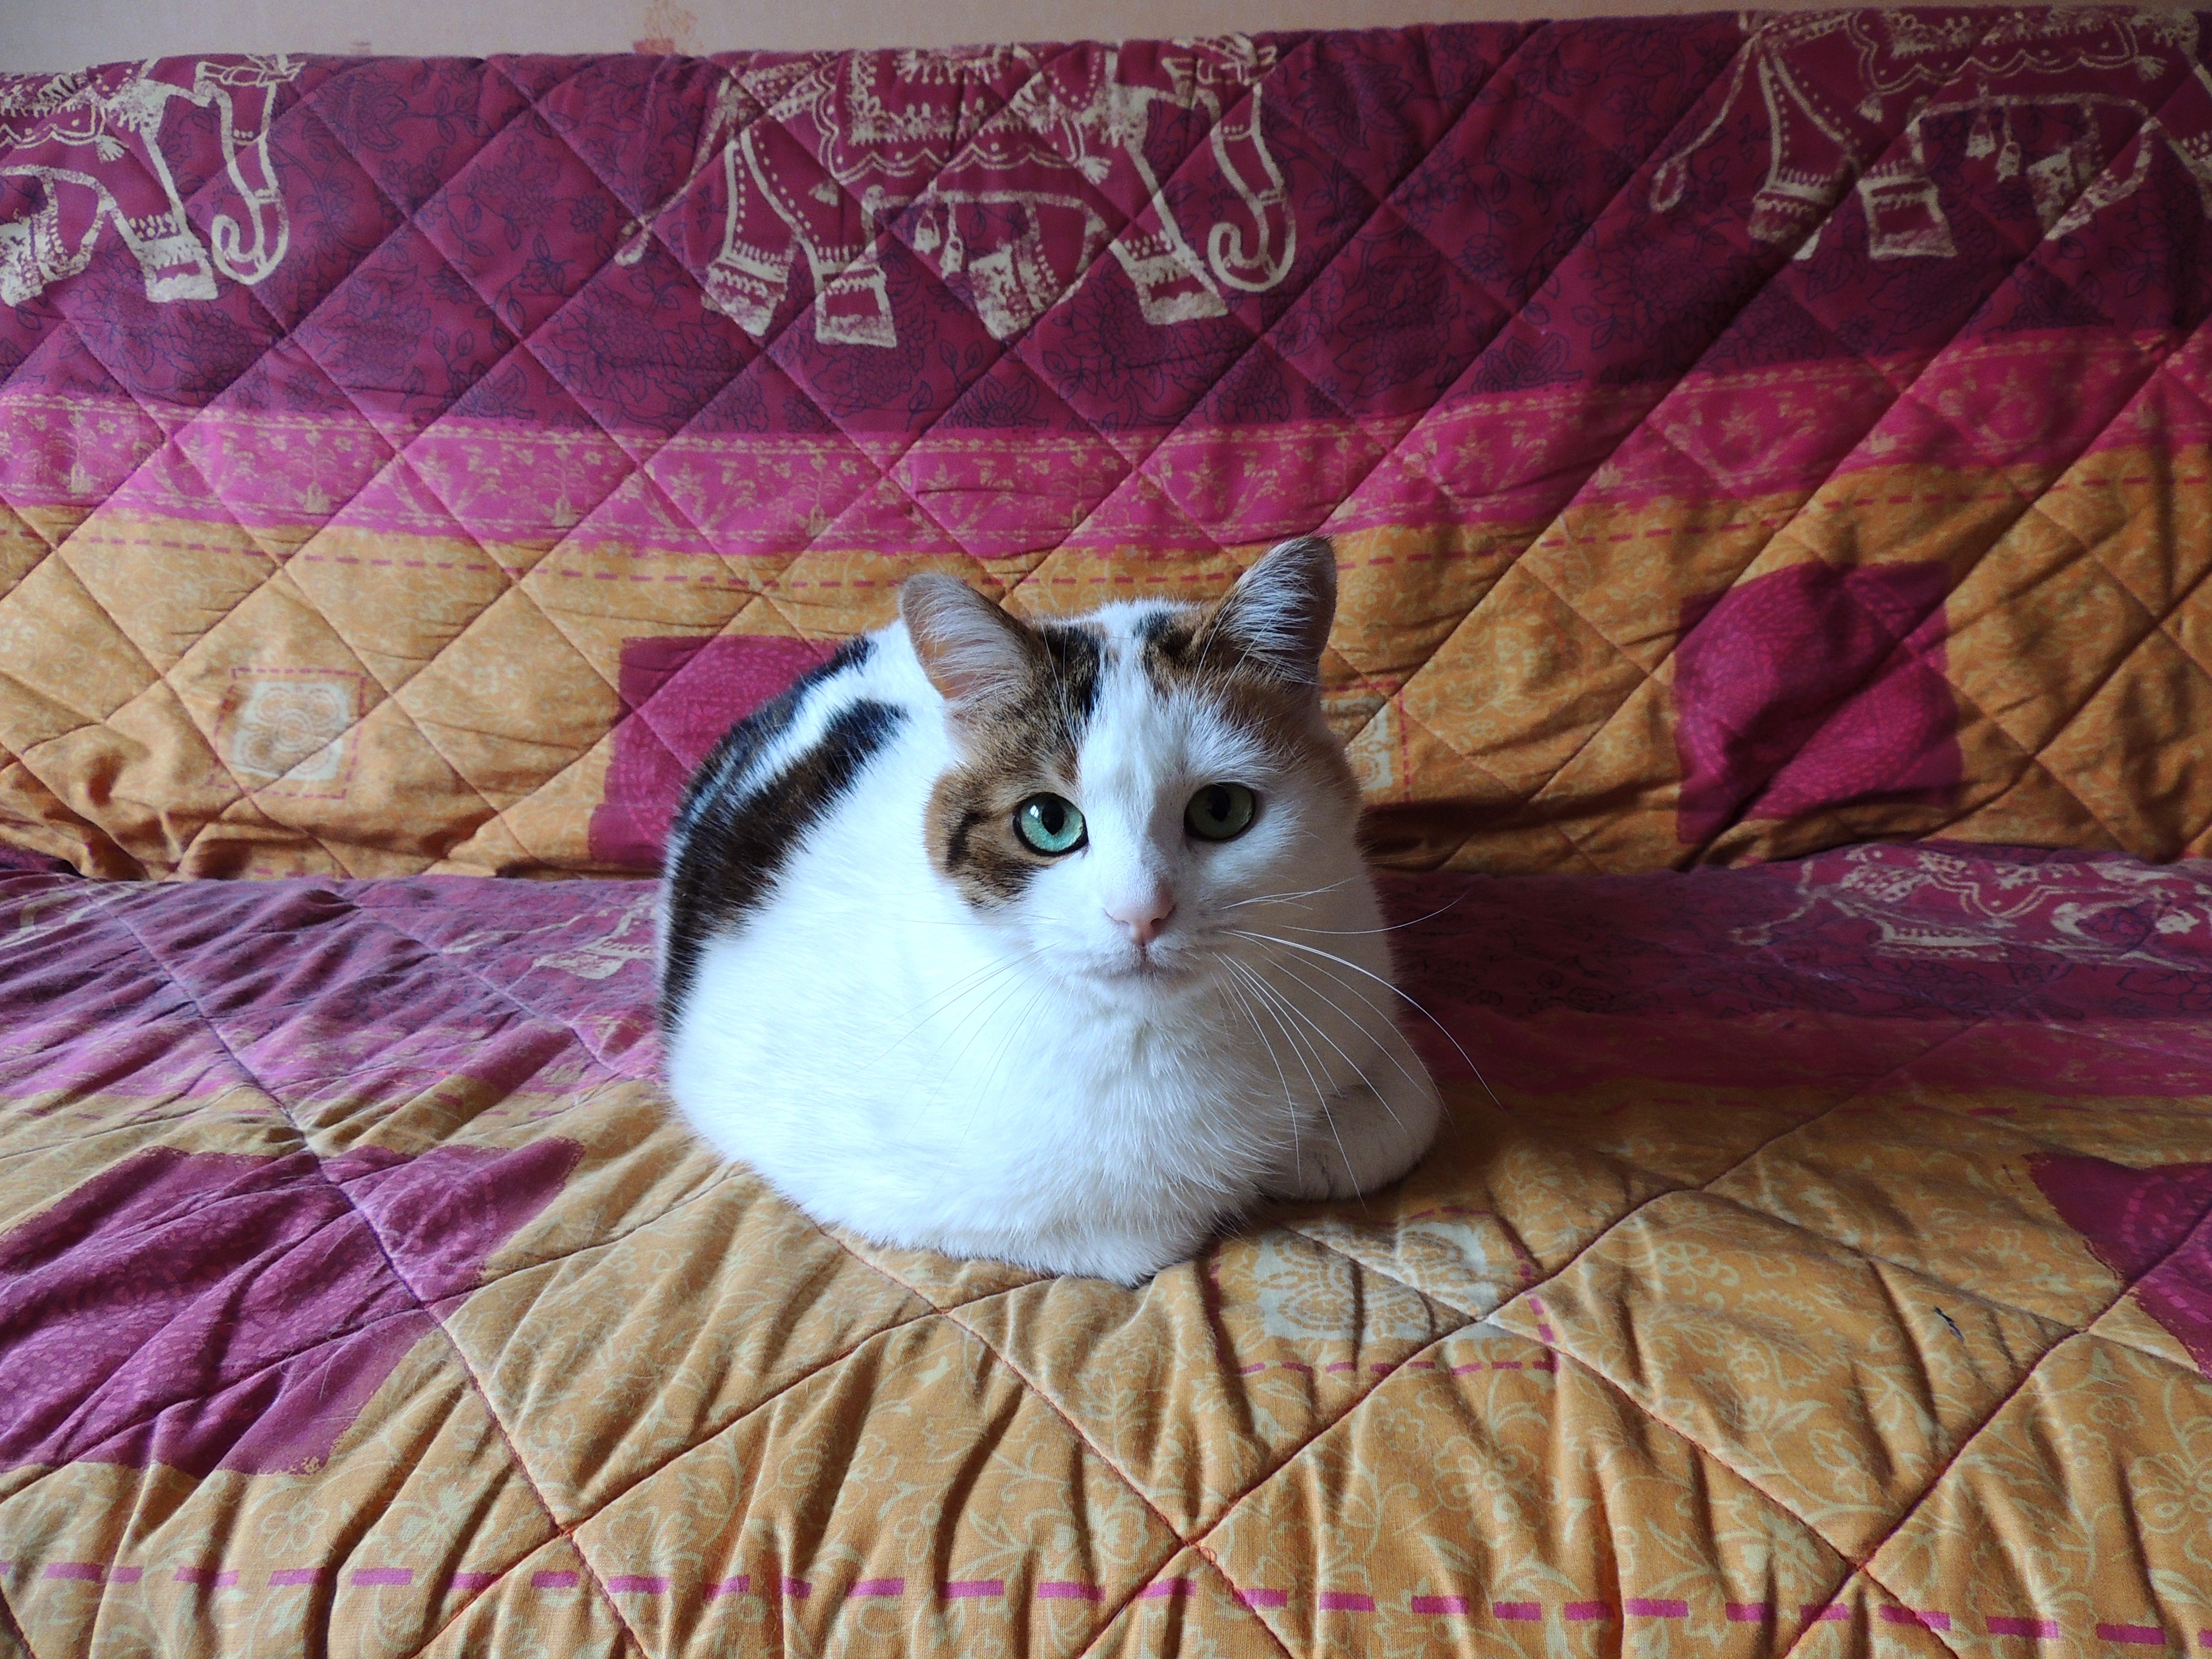
kitten, cat, mammal, whiskers, vertebrate, small to medium sized cats, cat like mammal